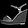
Label: Sandal